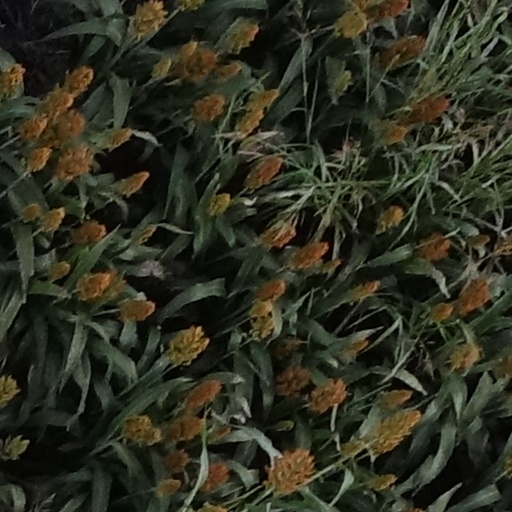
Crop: sorghum